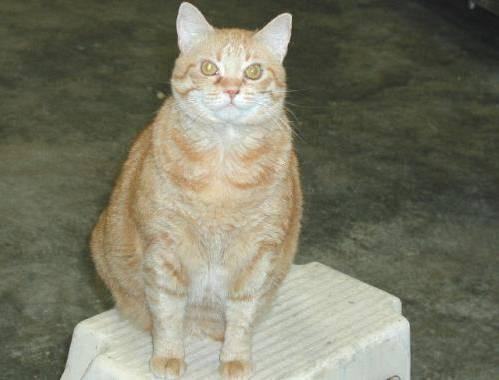
cat